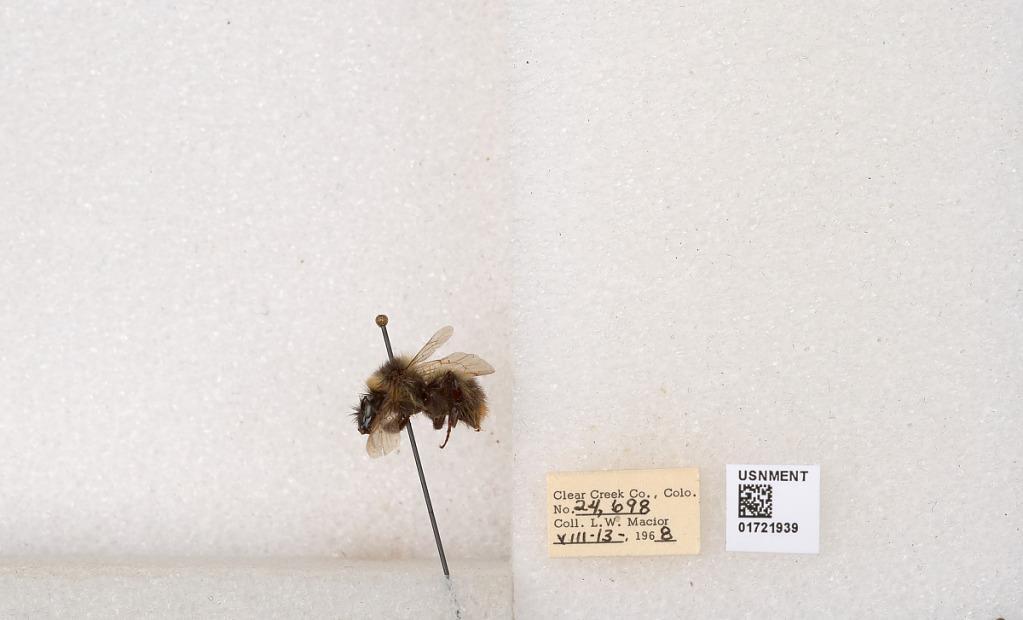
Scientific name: Bombus kirbyellus
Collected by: L. Macior
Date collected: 1968-8-13
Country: United States
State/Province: Colorado
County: Clear Creek
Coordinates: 39.6891, -105.644